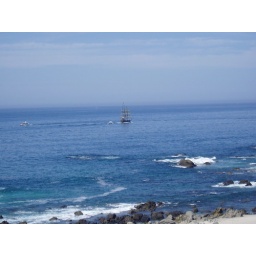
a ship in the ocean